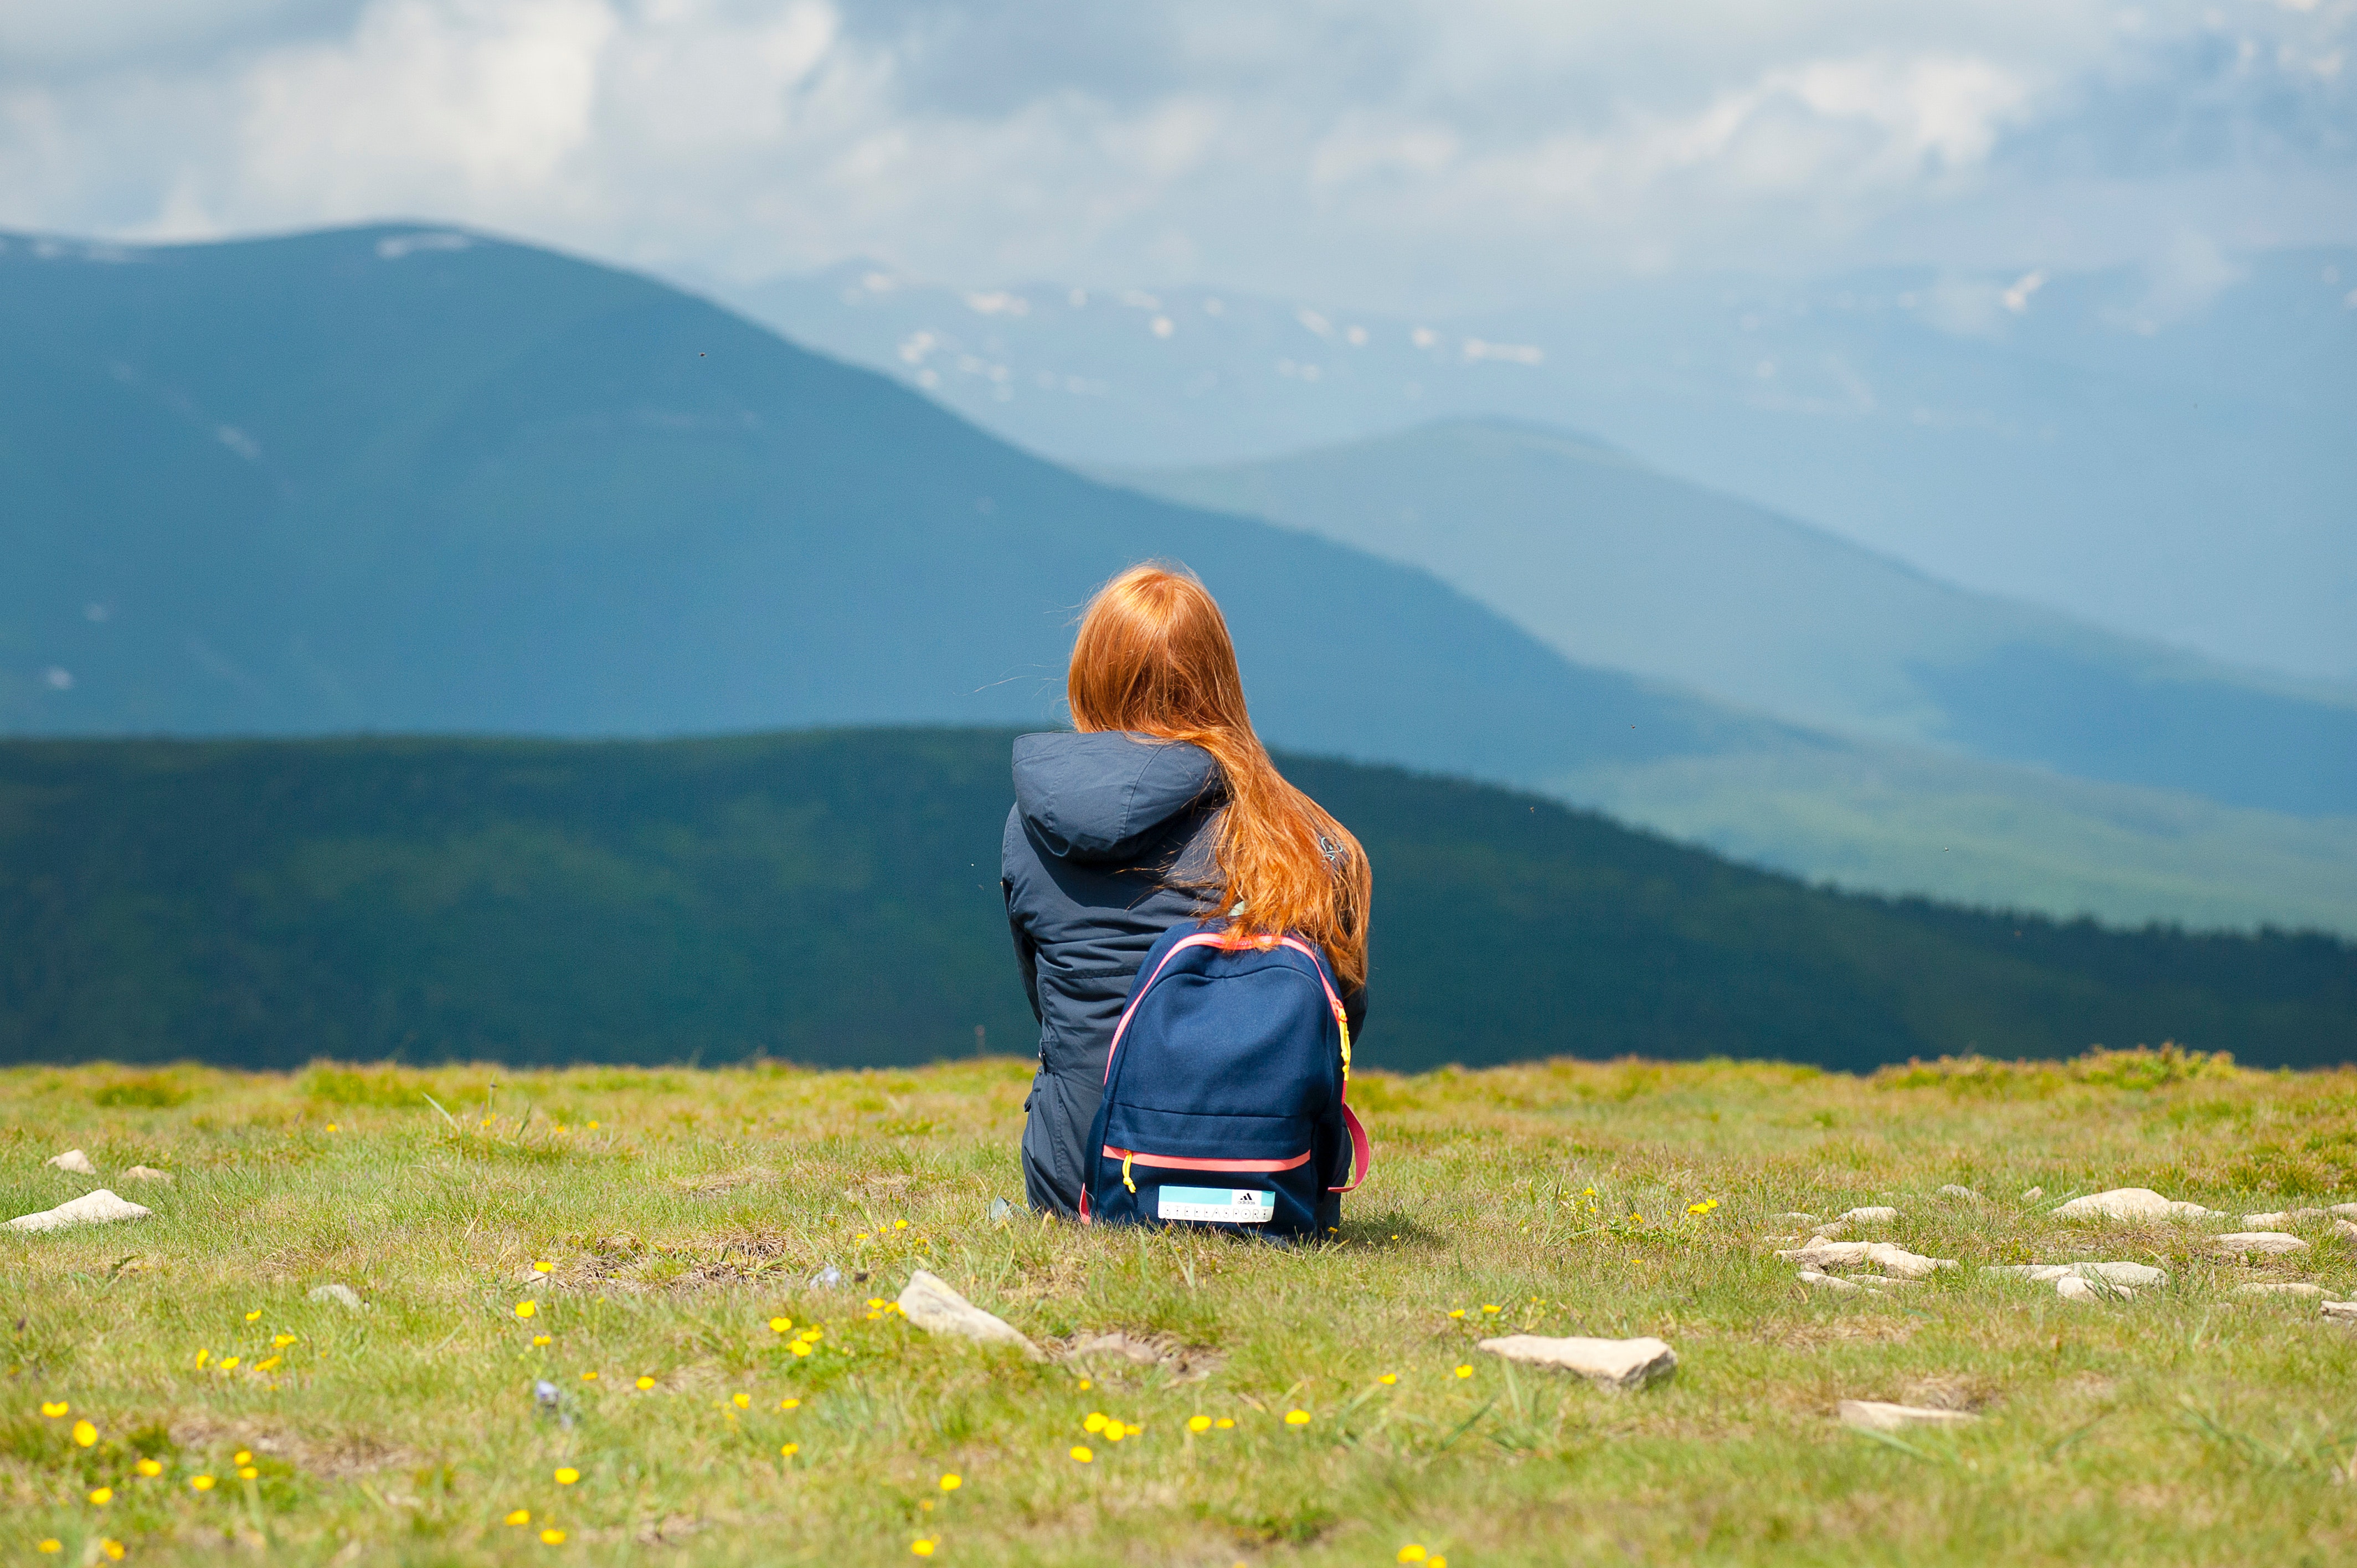
People in nature, grassland, mountainous landforms, sky, meadow, mountain, grass, natural environment, wilderness, hill, pasture, highland, mountain range, fell, sitting, hill station, cloud, summer, vacation, leisure, landscape, tundra, wildflower, outerwear, plant, photography, tourism, recreation, happy, plain, steppe, travel, alps, prairie